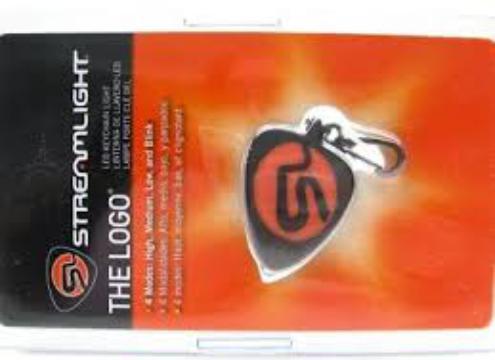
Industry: Necessities